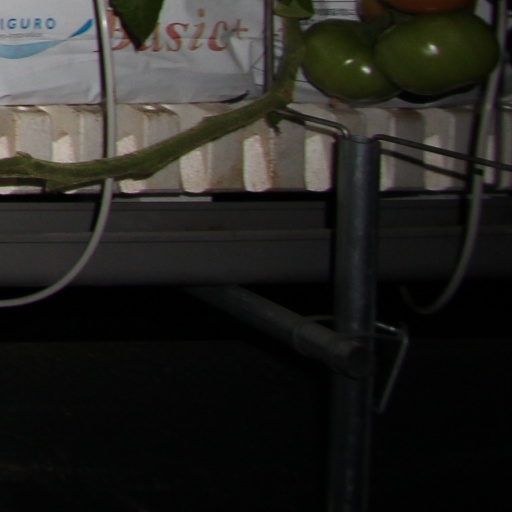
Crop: tomato